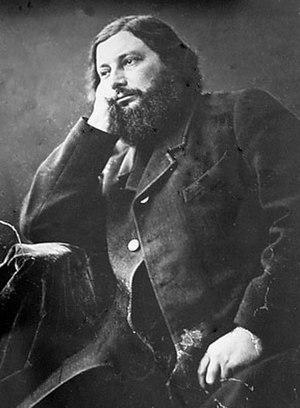
L’anarchisme a depuis longtemps des liens avec les arts créatifs, en particulier la peinture, la musique et la littérature.
Les Amis du Perche est une société savante, fondée en 1947 à Mortagne-au-Perche. C'est une association loi de 1901 chargée de promouvoir l'histoire, le patrimoine architectural et naturel de l'ancienne province du comté du Perche et du Perche-Gouet.
Palavas-les-Flots est une commune française située dans le département de l'Hérault, en région Occitanie, dans le sud-est de la France.